John Lockhart-Ross

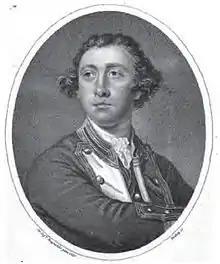
Lockhart-Ross,

Vice-Admiral Sir John Lockhart-Ross, 6th Baronet (11 November 1721 – 9 June 1790), known as John Lockhart from 1721 to 1760, was an officer of the Royal Navy who saw service during the War of the Austrian Succession, Seven Years' War, and the American War of Independence, and served for a time as a Member of Parliament.